Imperial and US customary measurement systems

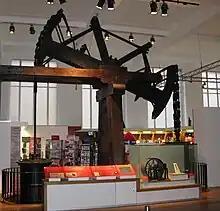
"Old Bess", a 30 HP beam engine built by James Watt, now preserved in the Science Museum, London. Watt defined the term "horsepower".

The British thermal unit (Btu) is defined as the heat needed to raise the temperature of one pound of water by one degree Fahrenheit. It was in use before 1859 as a unit of heat based on imperial units rather than the metric units used by the French—Clément-Desormes having defined the calorie in terms of the kilogram and degrees Celsius ('centigrade') in 1824.